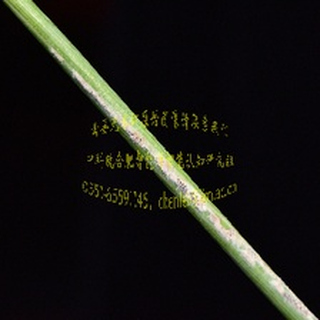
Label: wheat_mildew